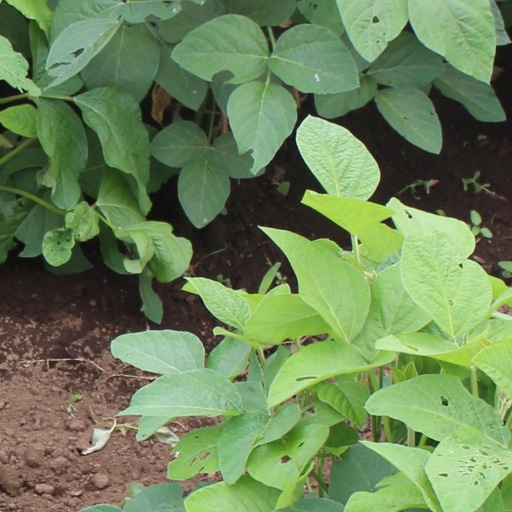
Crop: soybean